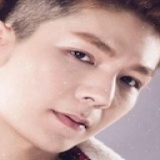
ca sĩ Kelvin Khánh